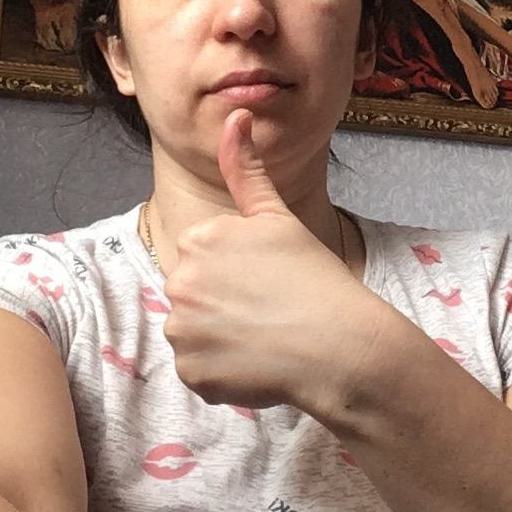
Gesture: like